Book Across the Bay

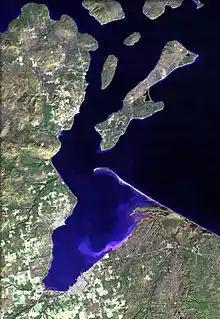
Satellite image of Chequamegon Bay, location of the event.

The Book Across the Bay is an annual winter 10-kilometer (6-mile) cross-country ski and snowshoe race held every February in northwestern Wisconsin.